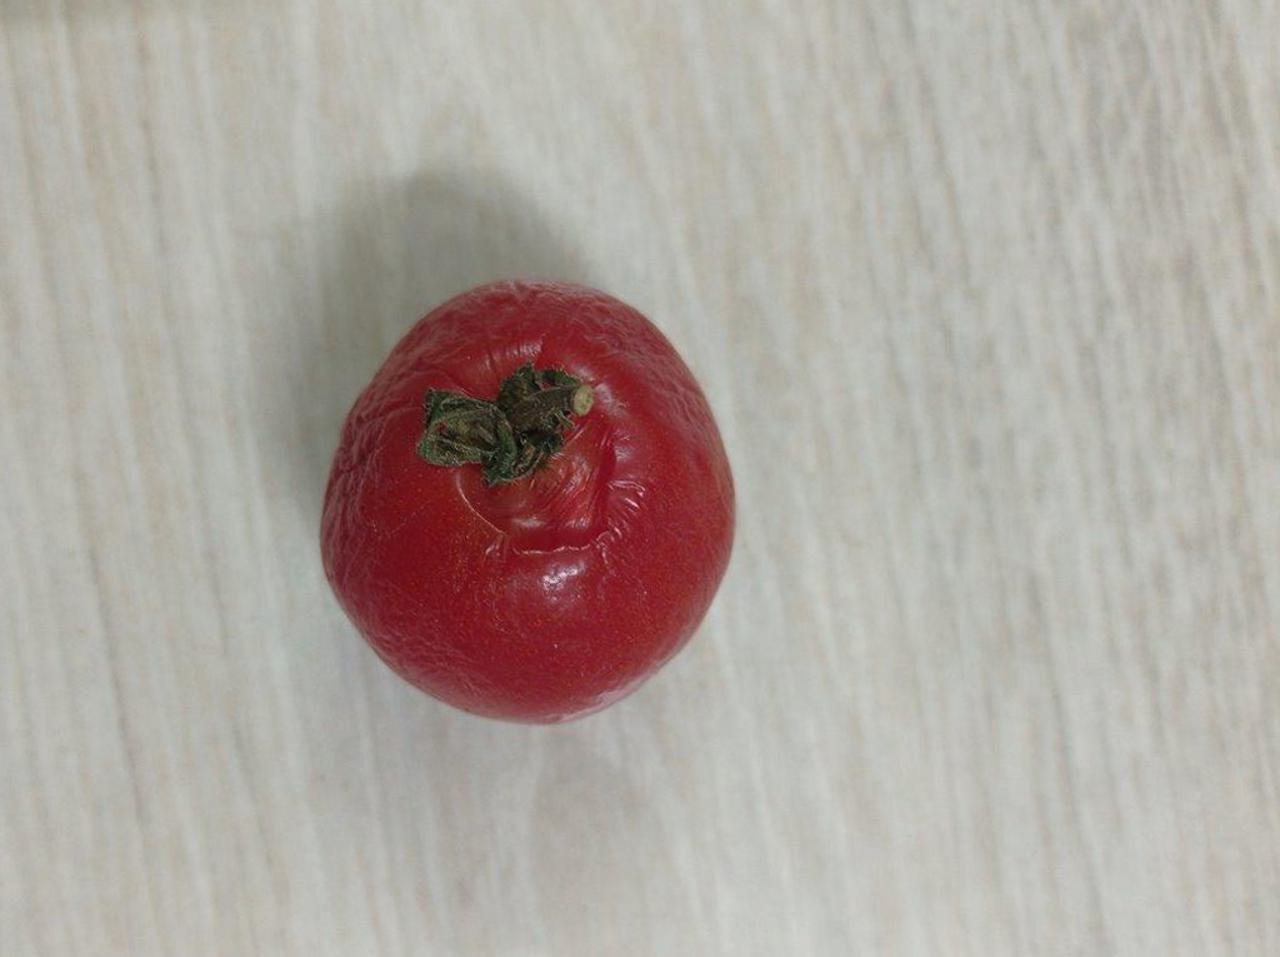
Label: Rotten